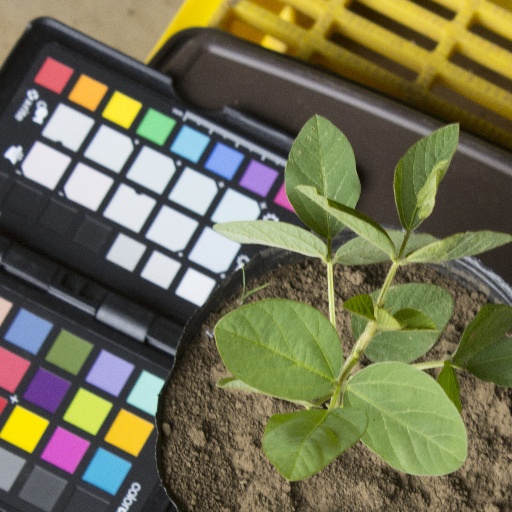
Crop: soybean